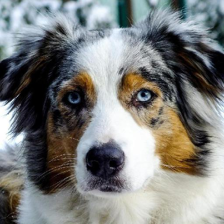
Label: animals